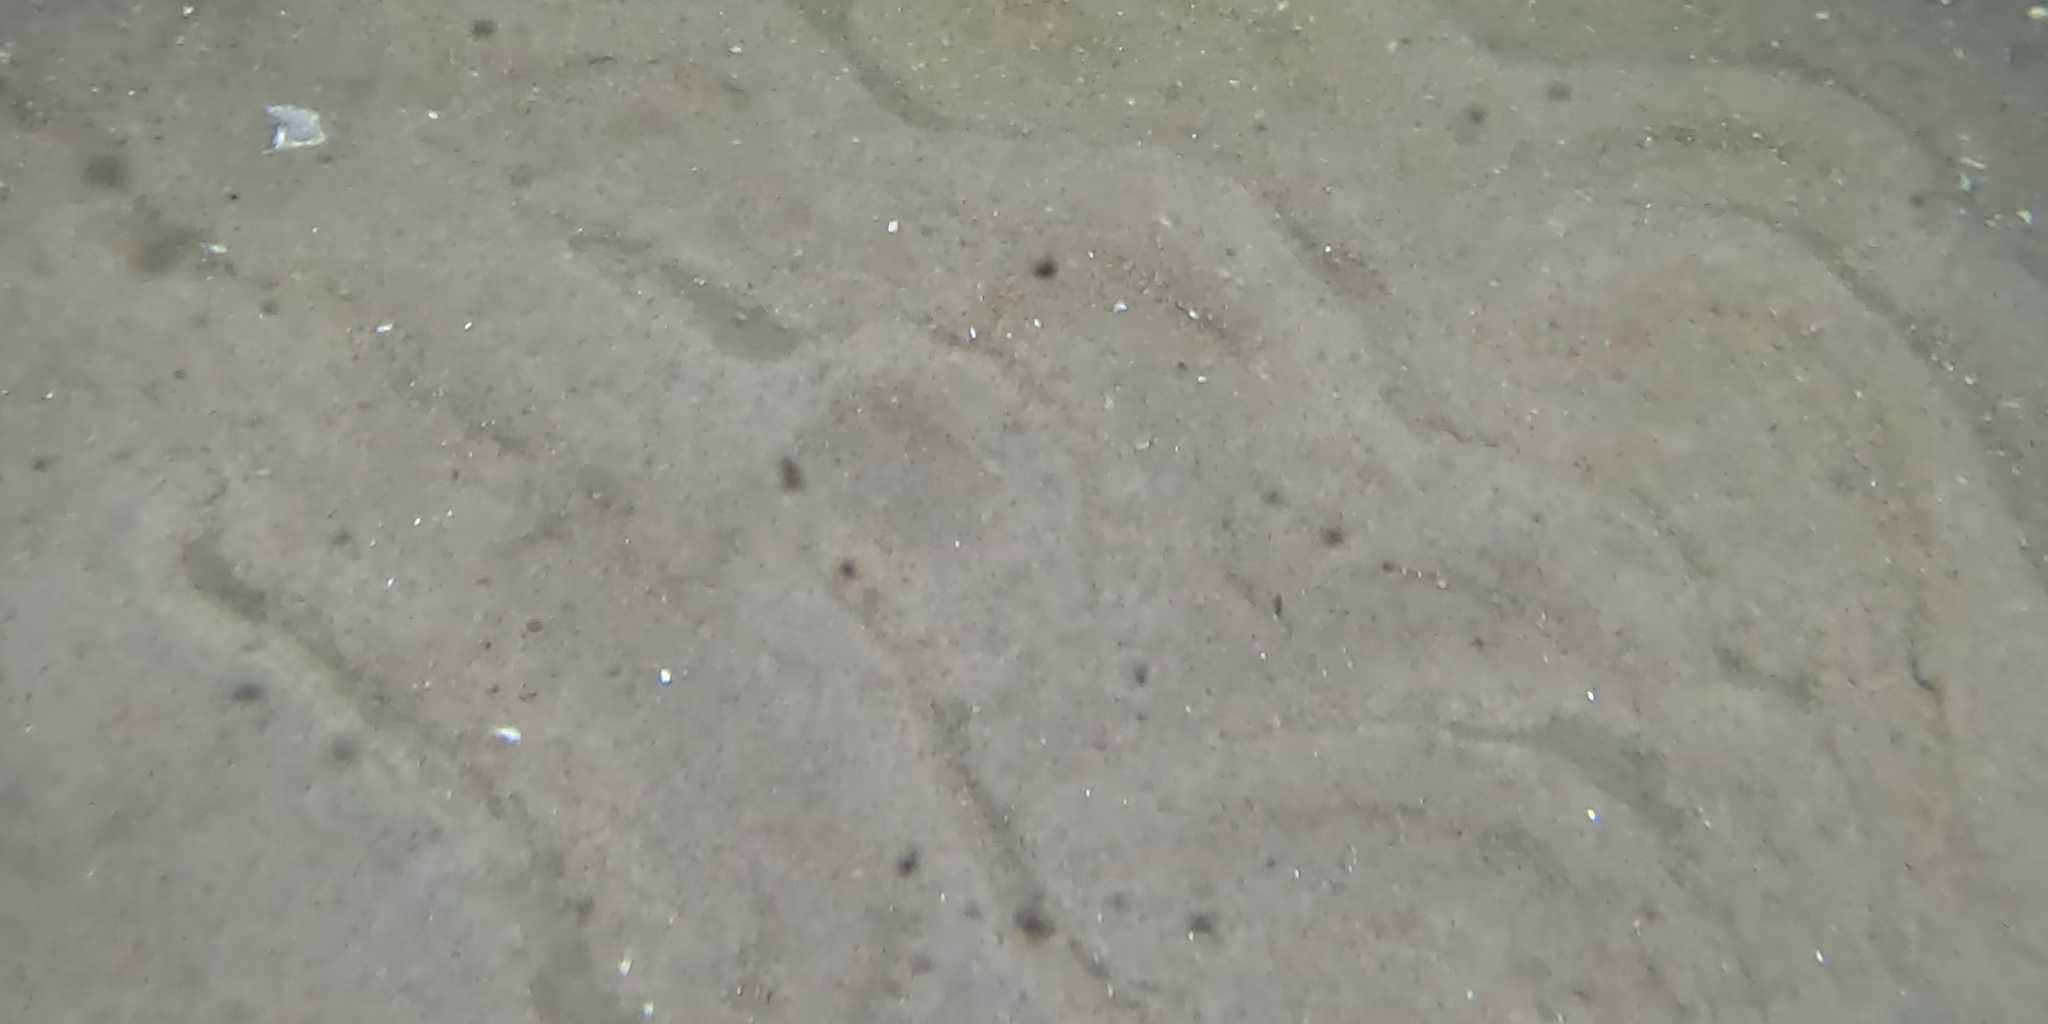
Seabed habitat: sand